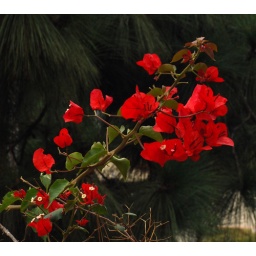
Bougainvillea against the dark background of a pine tree in my yard